Thomas Coleman (New York politician)

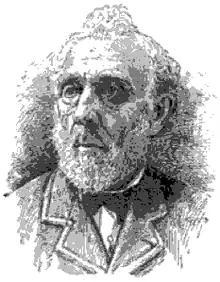

Thomas Coleman (June 16, 1808 – August 29, 1894) was an American merchant, banker and politician from New York.